Amphimeryx

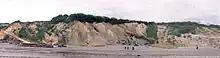
A panorama of the Headon Hill Formation in the Isle of Wight. The stratigraphy of it and the Bouldnor Formation led to better understandings of faunal chronologies from the Late Eocene up to the Grande Coupure.

"Amphimeryx" is known from postcranial fossils from "A. collotarsus" in La Debruge and "A. murinus" in Escamps at France. Its most well-known trait is within the tarsus of its hind feet, in which the cuboid is fused to the navicular as a single bone, a trait convergent with those of ruminants. The fused "cubonavicular" is also known in "Pseudamphimeryx". The metatarsal digits III and IV are elongated and partially fused to each other while the side digits II and V are greatly reduced to small, needlelike forms. In terms of the Escamps fossil, digit III measures long while digit II is no more than long. These traits are similarly recorded in derived ruminants, which have tetradactyl (four-toed) feet, absent digit I, reduced digits II and V, and fused digits III and IV that make up the cannon bone (the now-extinct primitive ruminants had pentadactyl (five-toed) feet, unreduced digits II and V, and unfused digits III and IV). Like other artiodactyls with only two elongated digits in each foot (digits III and IV), "Amphimeryx" was functionally didactyl, meaning that it walked only on its two elongated toes per foot. The metatarsal digits of "Amphimeryx" are smaller in length than those of the basal ruminant "Archaeomeryx" but larger than those of another basal ruminant "Hypertragulus".